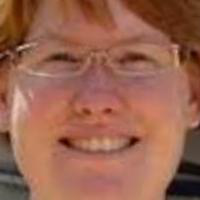
Age group: age 21-30